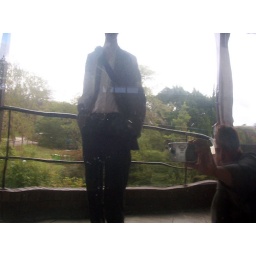
Ross in the window of the medical library at The University of Sydney. 20/04/05